Mid-Missouri

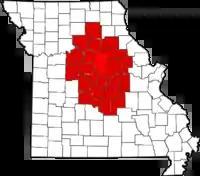

Mid-Missouri is a loosely-defined region comprising the central area of the U.S. state of Missouri. The region's largest city is Columbia (population 121,717); the Missouri state capital, Jefferson City, and the University of Missouri are also located here. The region also includes portions of the Lake of the Ozarks, the Ozark Mountains, and the Missouri Rhineland. Mid-Missouri is centered on two contiguous metropolitan areas: the Columbia Metropolitan Area and the Jefferson City Metropolitan Area, which together have a population of over 400,000.